St. Michael's Church, Penampang

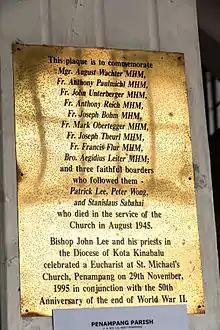
A plaque.

According to oral tradition, the Missionaries were oppressed by the local territorial spirits. They would then say the rosary and call upon the Archangel Michael to defend and protect them. It was then that the priests decided to name the church as St. Michael’s Church because the church was under the protection of St. Michael.